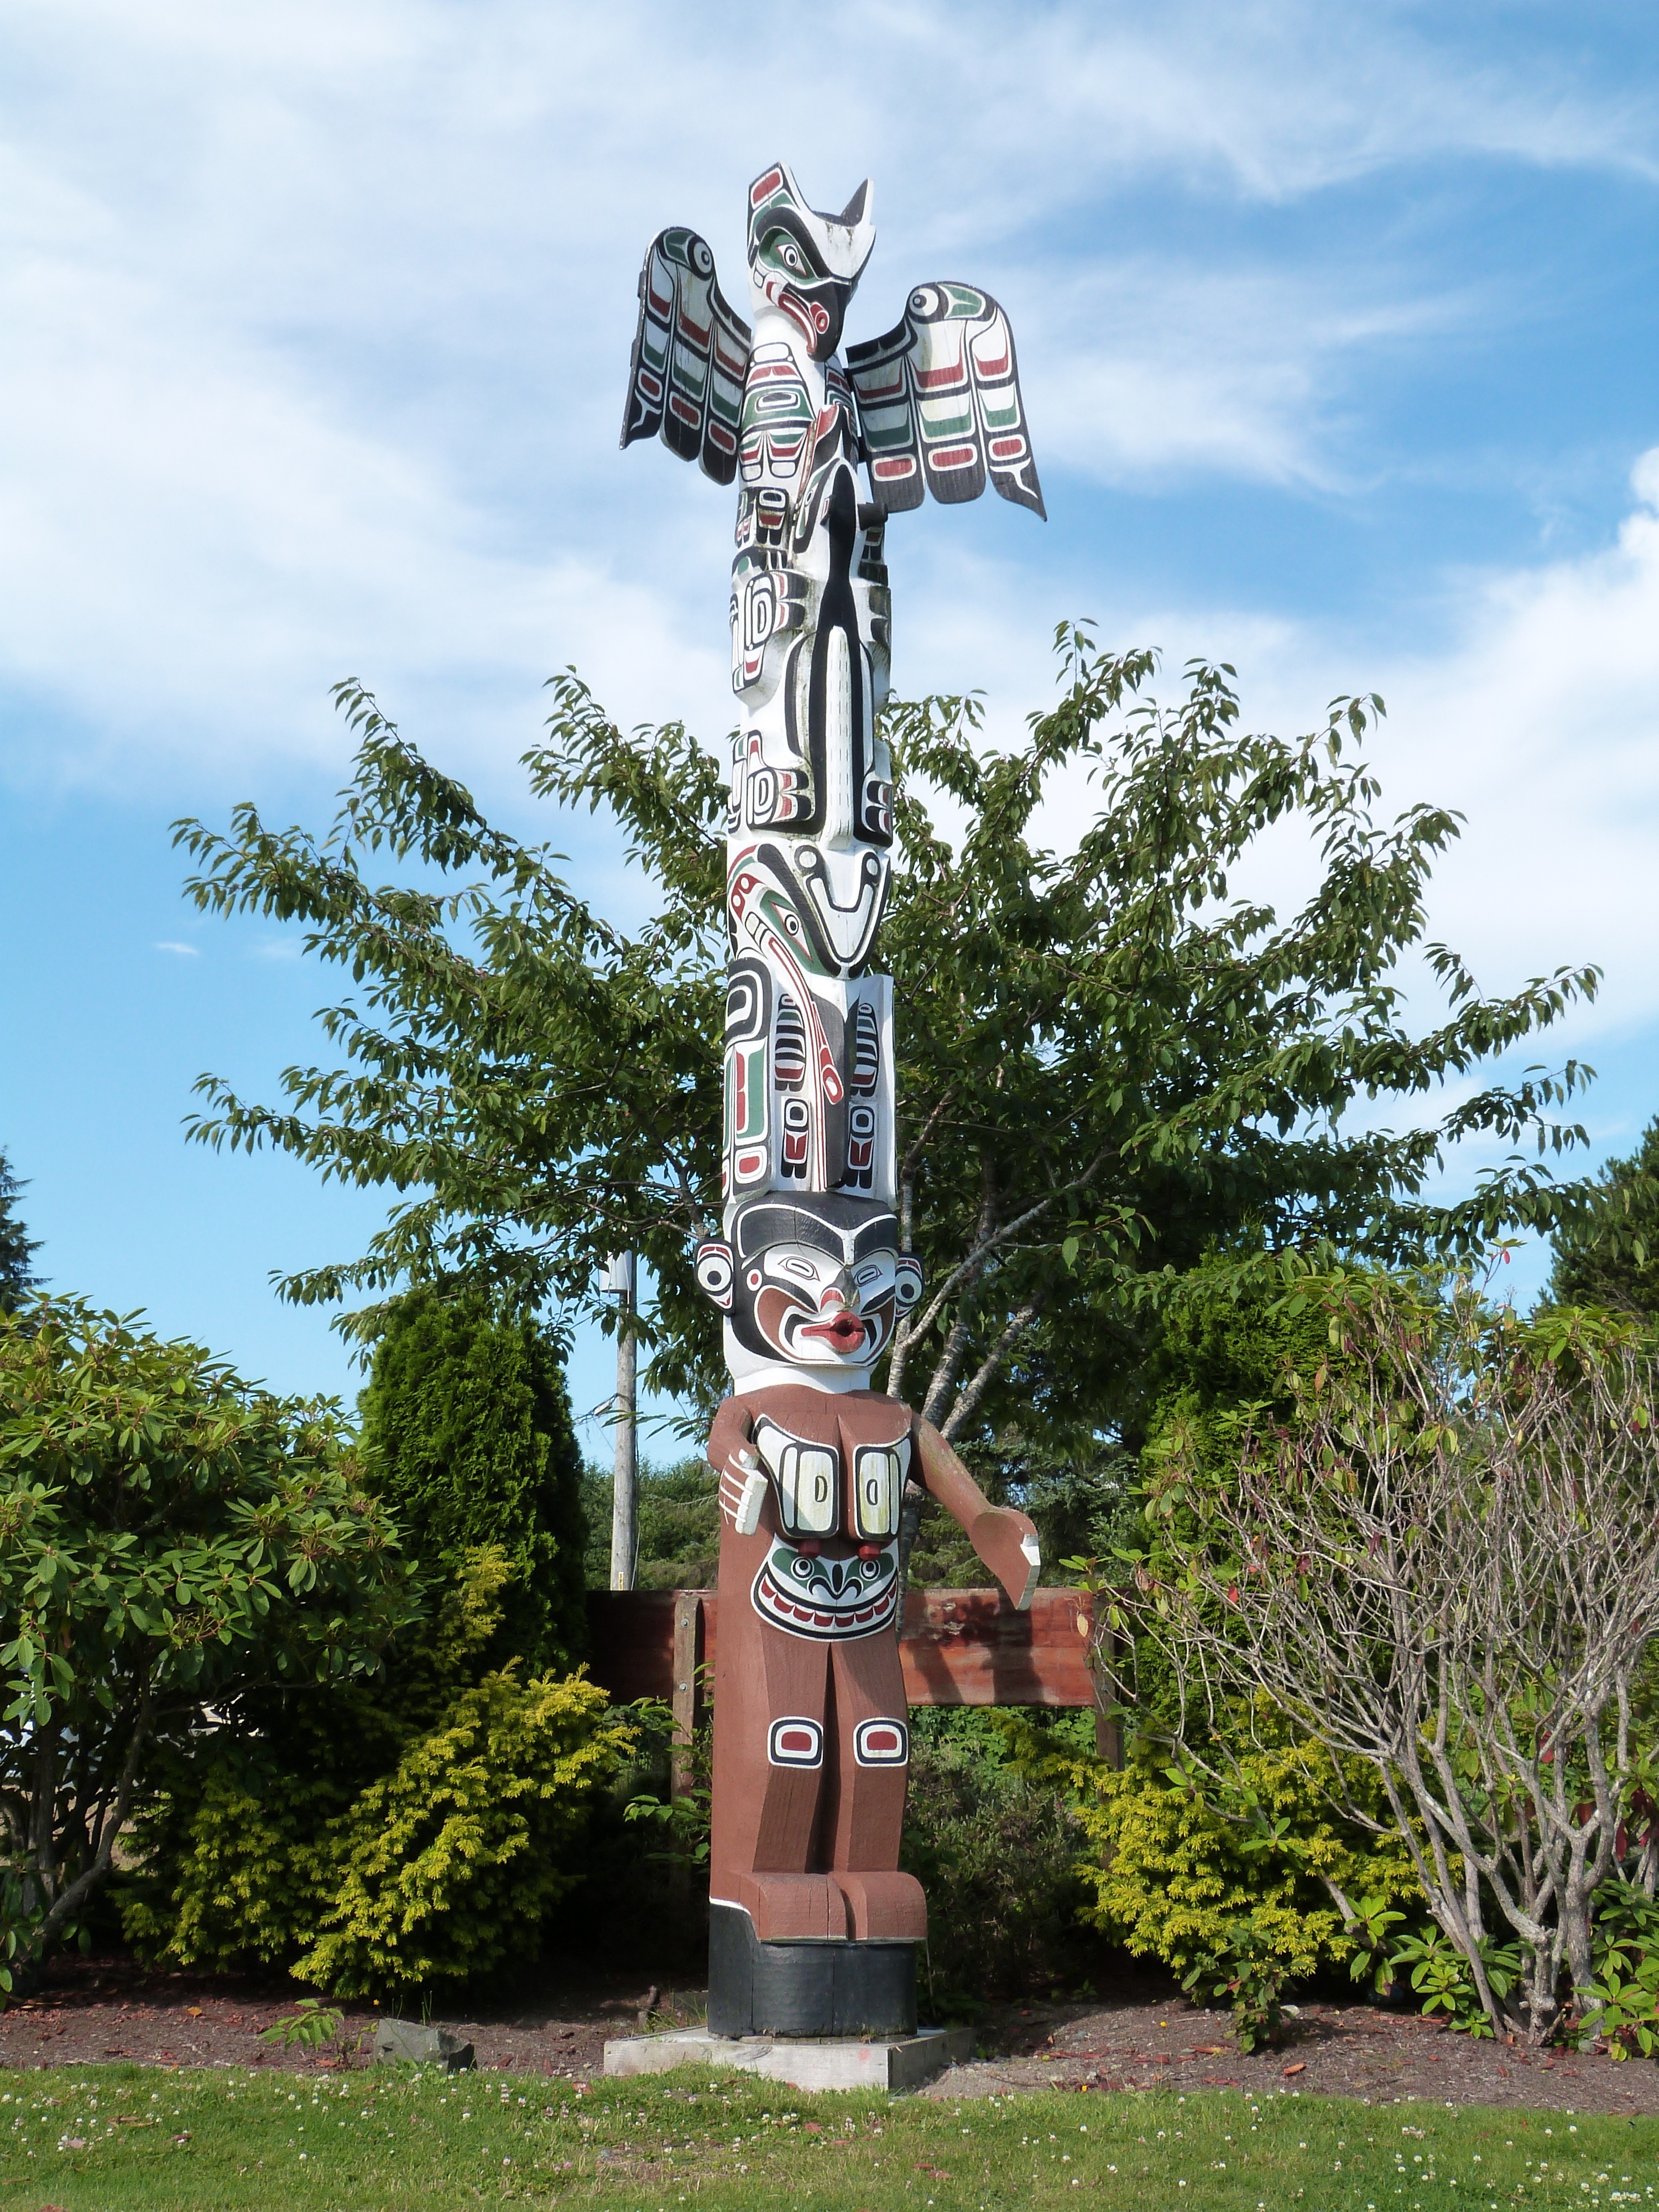
tree, wood, lawn, monument, vancouver, island, totem pole, native, sculpture, art, canada, british, costa, pacific, totem, columbia, british columbia, woody plant, outdoor structure, port hardy